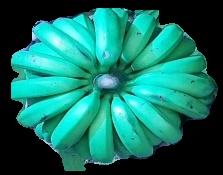
Variety: pachbale
Grade: grade2